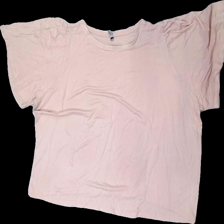
View: front
Type: T-shirt
Category: Ladies
Brand: Kappahl
Brand text on label: xlnt
Colors: Pink
Material: 100% viscose
Cut: Regular
Size: XXL
Season: All
Damage location: middle center
Price range: 50-100
Recommended usage: Reuse
Description: rosa t-shirt